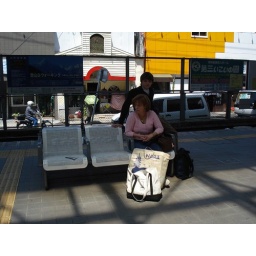
It was much warmer in Hiroshima and the Nara bag is full of the 350 paper cranes.